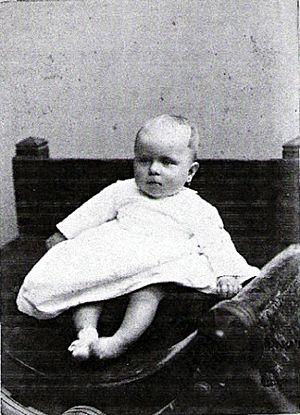
Zenobia Camprubí Aymar, née à Malgrat De Mar en 1887 et morte à San Juan en 1956, est une écrivaine et linguiste espagnole.